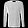
Label: Pullover